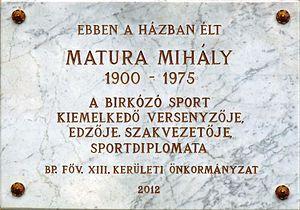
Plaque commémorative à M. Mihály Matura (1900-1975) lutteur, entraîneur et directeur sportif hongrois. La plaque est apposée à l'entrée de son ancienne domicile. Elle fut dévoilée le 5 avril 2012. (58, rue Tahi, Budapest, 13e arr.).Magyar: Matura Mihály (1900-1975) magyar birkózó, edző és sportvezető emléktáblája hajdani lakóháza bejáratánál. Felavatva: 2012. április 5-én. (Budapest, XIII. ker. Tahi utca 58.)